Coal Exchange

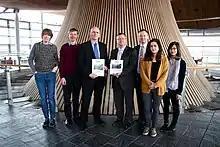
A 'Save the Cardiff Coal Exchange' petition being presented at the Welsh Assembly in 2014

In 1988 the building was re-acquired and subsequently completely refurbished in 2001 to turn it into a major venue. The venue hosted acts such as the Arctic Monkeys, Manic Street Preachers, Ocean Colour Scene, Lostprophets, Stereophonics, Van Morrison and Biffy Clyro.